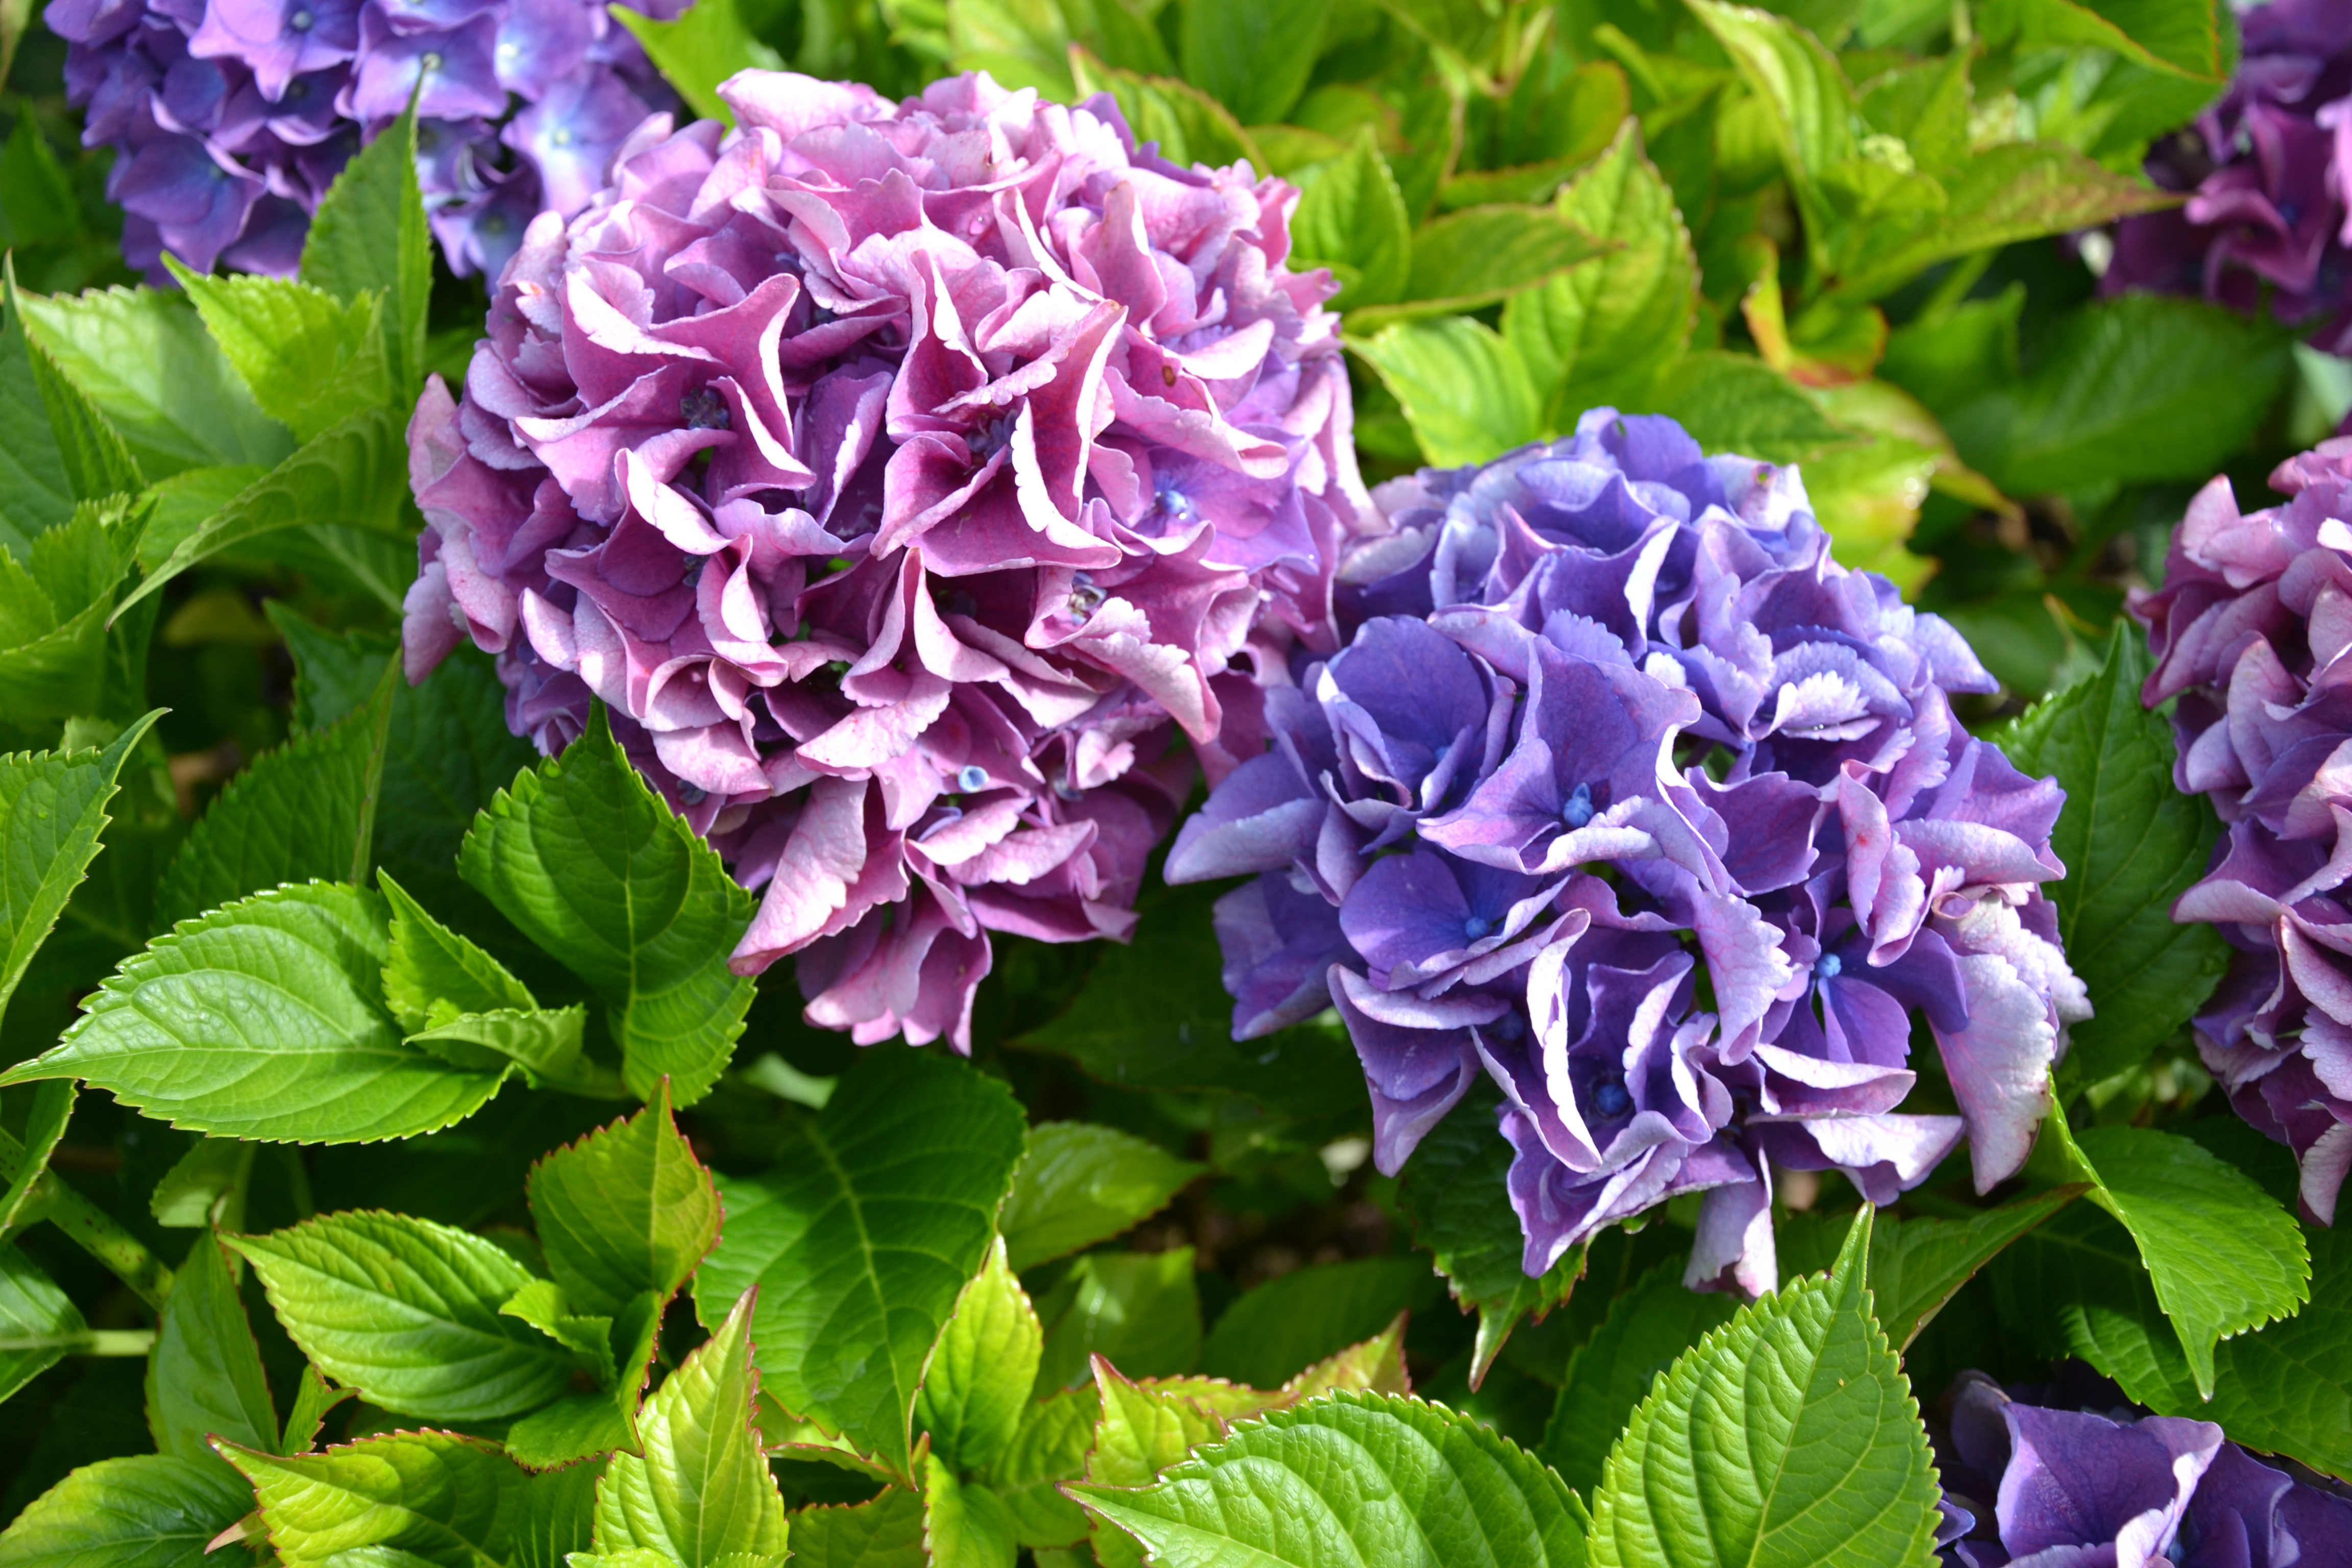
nature, plant, flower, purple, green, autumn, botany, garden, close, hydrangea, flowers, flower purple, flowering plant, hydrangeaceae, purple hydrangea, cornales, annual plant, land plant, violet family